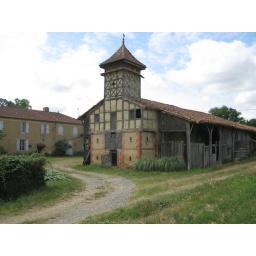
Farm with pigeon house near Seissan